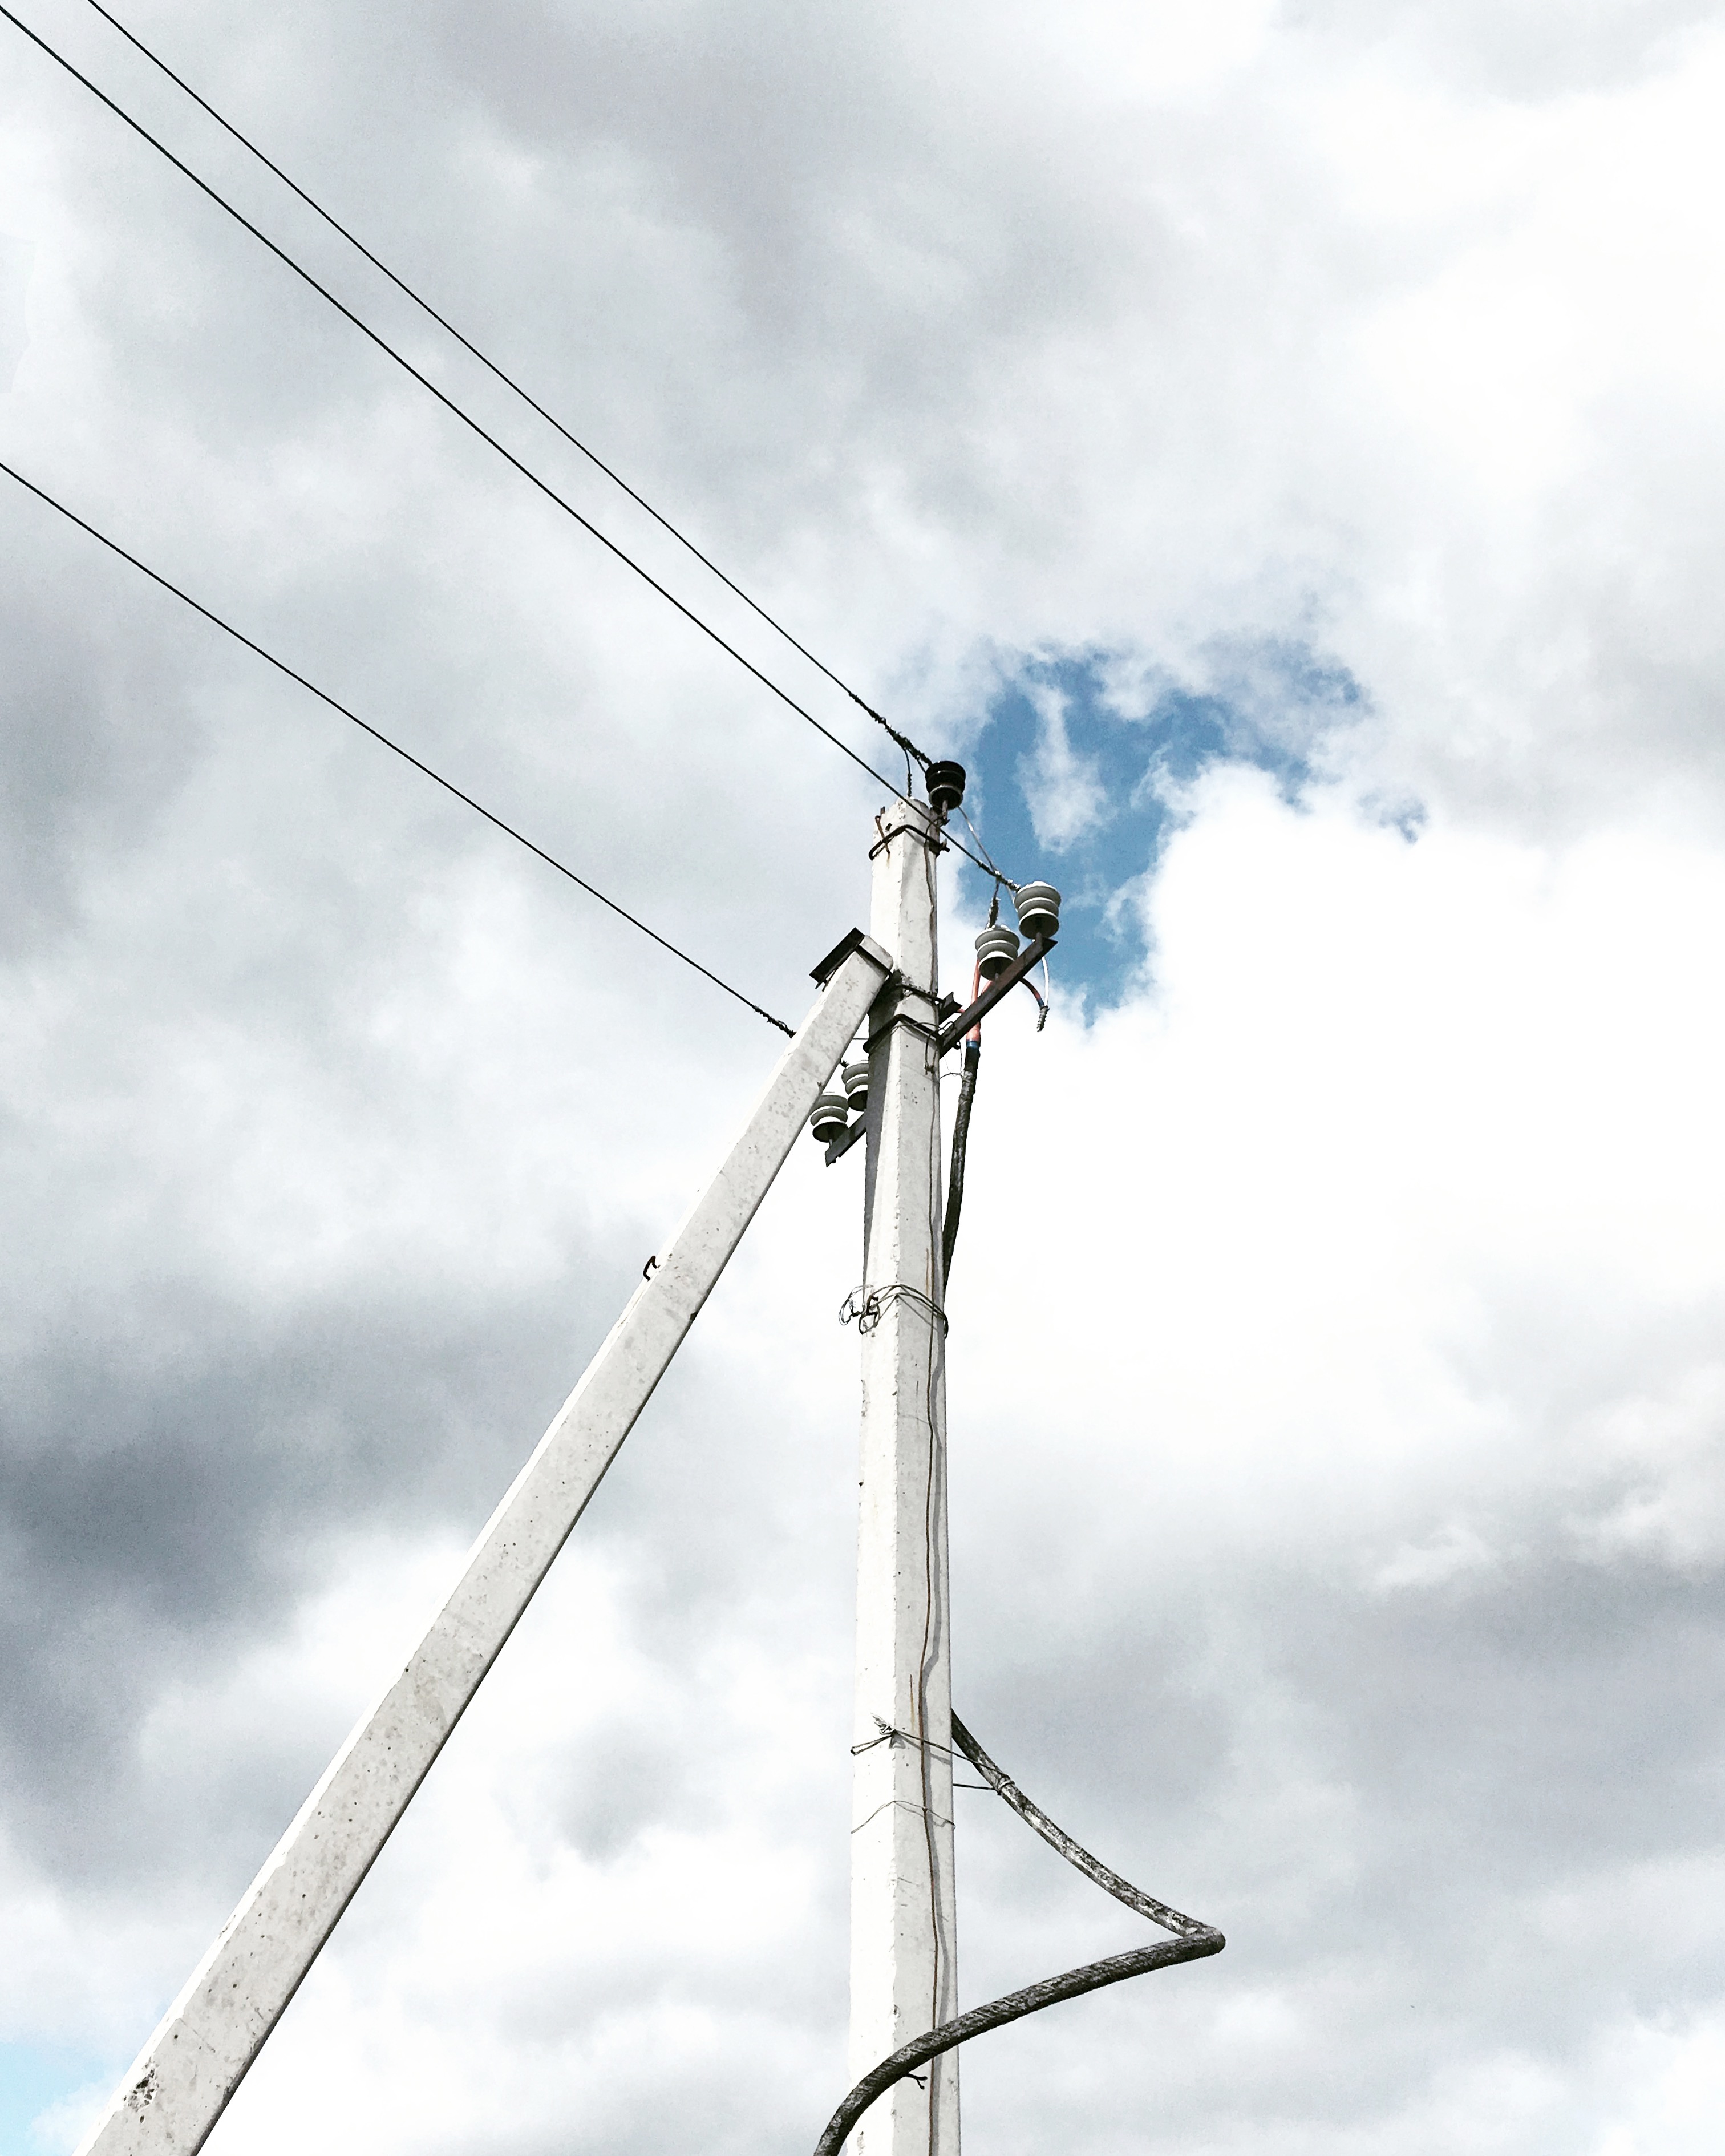
wind, line, mast, machine, wind turbine, electricity, energy, transmission tower, electrical supply, overhead power line